Joseph Clevenger

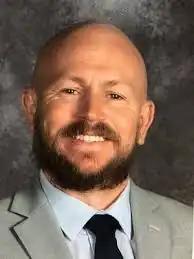
Clevenger in 2019

Joseph Aaron Clevenger (born April 22, 1980) is an American educator who has served as the superintendent of Bonsall Unified School District since July 1, 2021. Prior to his tenure as superintendent, he served as the Principal of Rancho Buena Vista High School from 2019 to 2021.